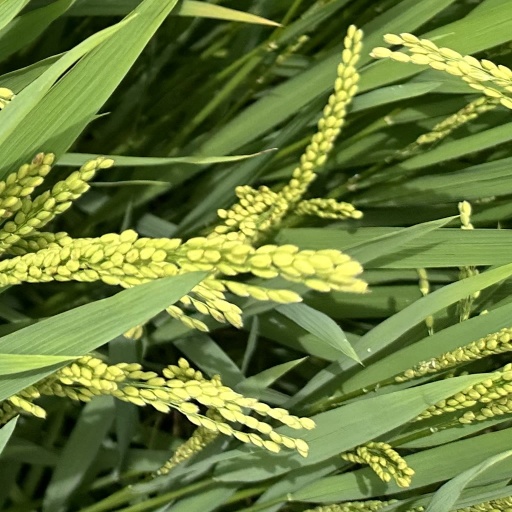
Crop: rice